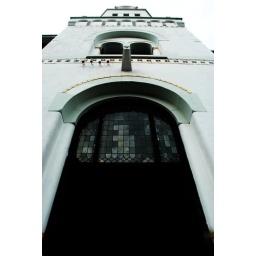
this building was built by the dutch. it was first used as a government building and later as a train station.